Fatima House

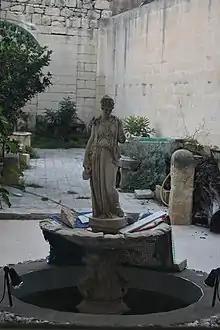
Fountain at the back garden

Fatima House is a two-story building and Architect Zammit designed it with a detached outline from other buildings. The Palladian architecture and imposing four-sides façades are unusual to Sliema. The latter are characterized by massive columns on each side terrace and a prominent portico above the main door at the first floor. The building is elevated, is two storey high, and similar to most buildings in Malta has a flat roof. Its architecture is a fine example of secular family homes of the period, but has now become useful for the religious duty of helping the homeless.